Centenary Celebration of Darul Uloom Deoband

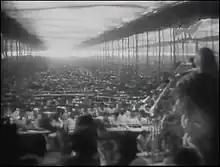
Audience with Indira Gandhi at Centenary Celebration of Darul Uloom Deoband

On 21 March 1980, the first session began at 2:00 pm after Jumma prayer. A running commentary of this first session was broadcast by All India Radio, New Delhi. Khalid of Saudi Arabia, King of Saudi Arabia's special representative, and delegation leader Abdallah Ben Abdel Mohsen At-Turki from Saudi Arabia were the chairman of this inaugural session. Kuwait's Minister of Awqaf Yusuf Al-Hadji inaugurated it. Six representative teams from Saudi Arabia participated in the event. While one representative from the Saudi Arabian government was nominated by King Khalid, the other five representative teams were formed with significant personalities from international organizations and universities, including Saudi Arabia's Crown Prince Fahd who sent a message. Representatives from Jordan's King, Oman's Sultan, Egypt's President Sadat (led by Kuwait's Minister Abdul Al-Munim Al-Namareh), Iraq, Kuwait, Libya, Sri Lanka, and Nepal also participated in the event. A delegation from the Islamic organizations of the United Kingdom and Syed Ehtesham Qazimi from the United States also attended. The first session of this general session was inaugurated by the recitation of Quran by renowned contemporary reciter Abdul Basit 'Abd us-Samad.